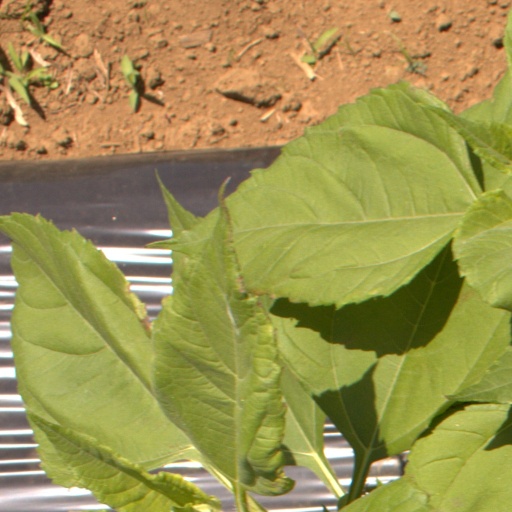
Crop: Jerusalem artichoke